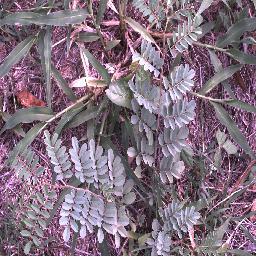
Label: negative